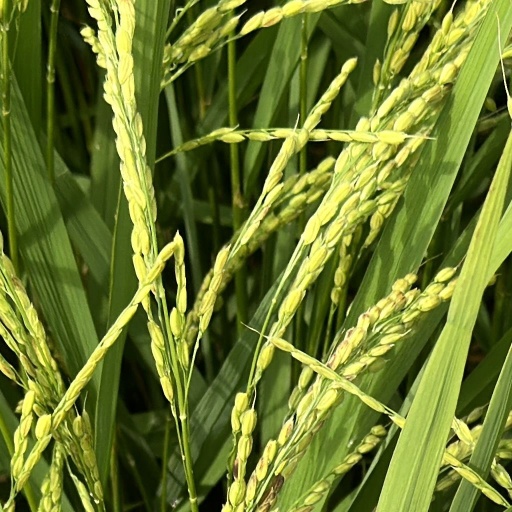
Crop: rice